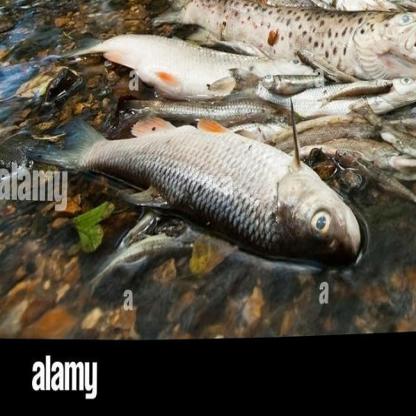
Label: trash